Nontrinitarianism

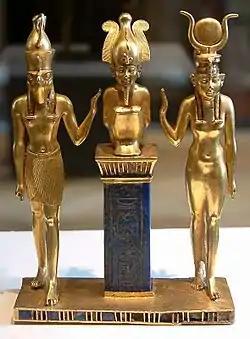
Horus, Osiris, and Isis

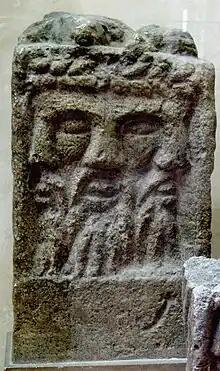
Reims altar depicting a tricephalic Celtic god

Some nontrinitarians also say that a link between the doctrine of the Trinity and the Egyptian Christian theologians of Alexandria suggests that Alexandrian theology, with its strong emphasis on the deity of Jesus, served to infuse Egypt's pagan religious heritage into Christianity. They accuse the Church of adopting these Egyptian tenets after adapting them to Christian thinking by means of Greek philosophy.